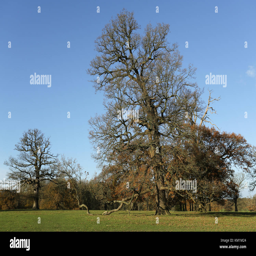
an autumn landscape scenic view of a mighty oak tree